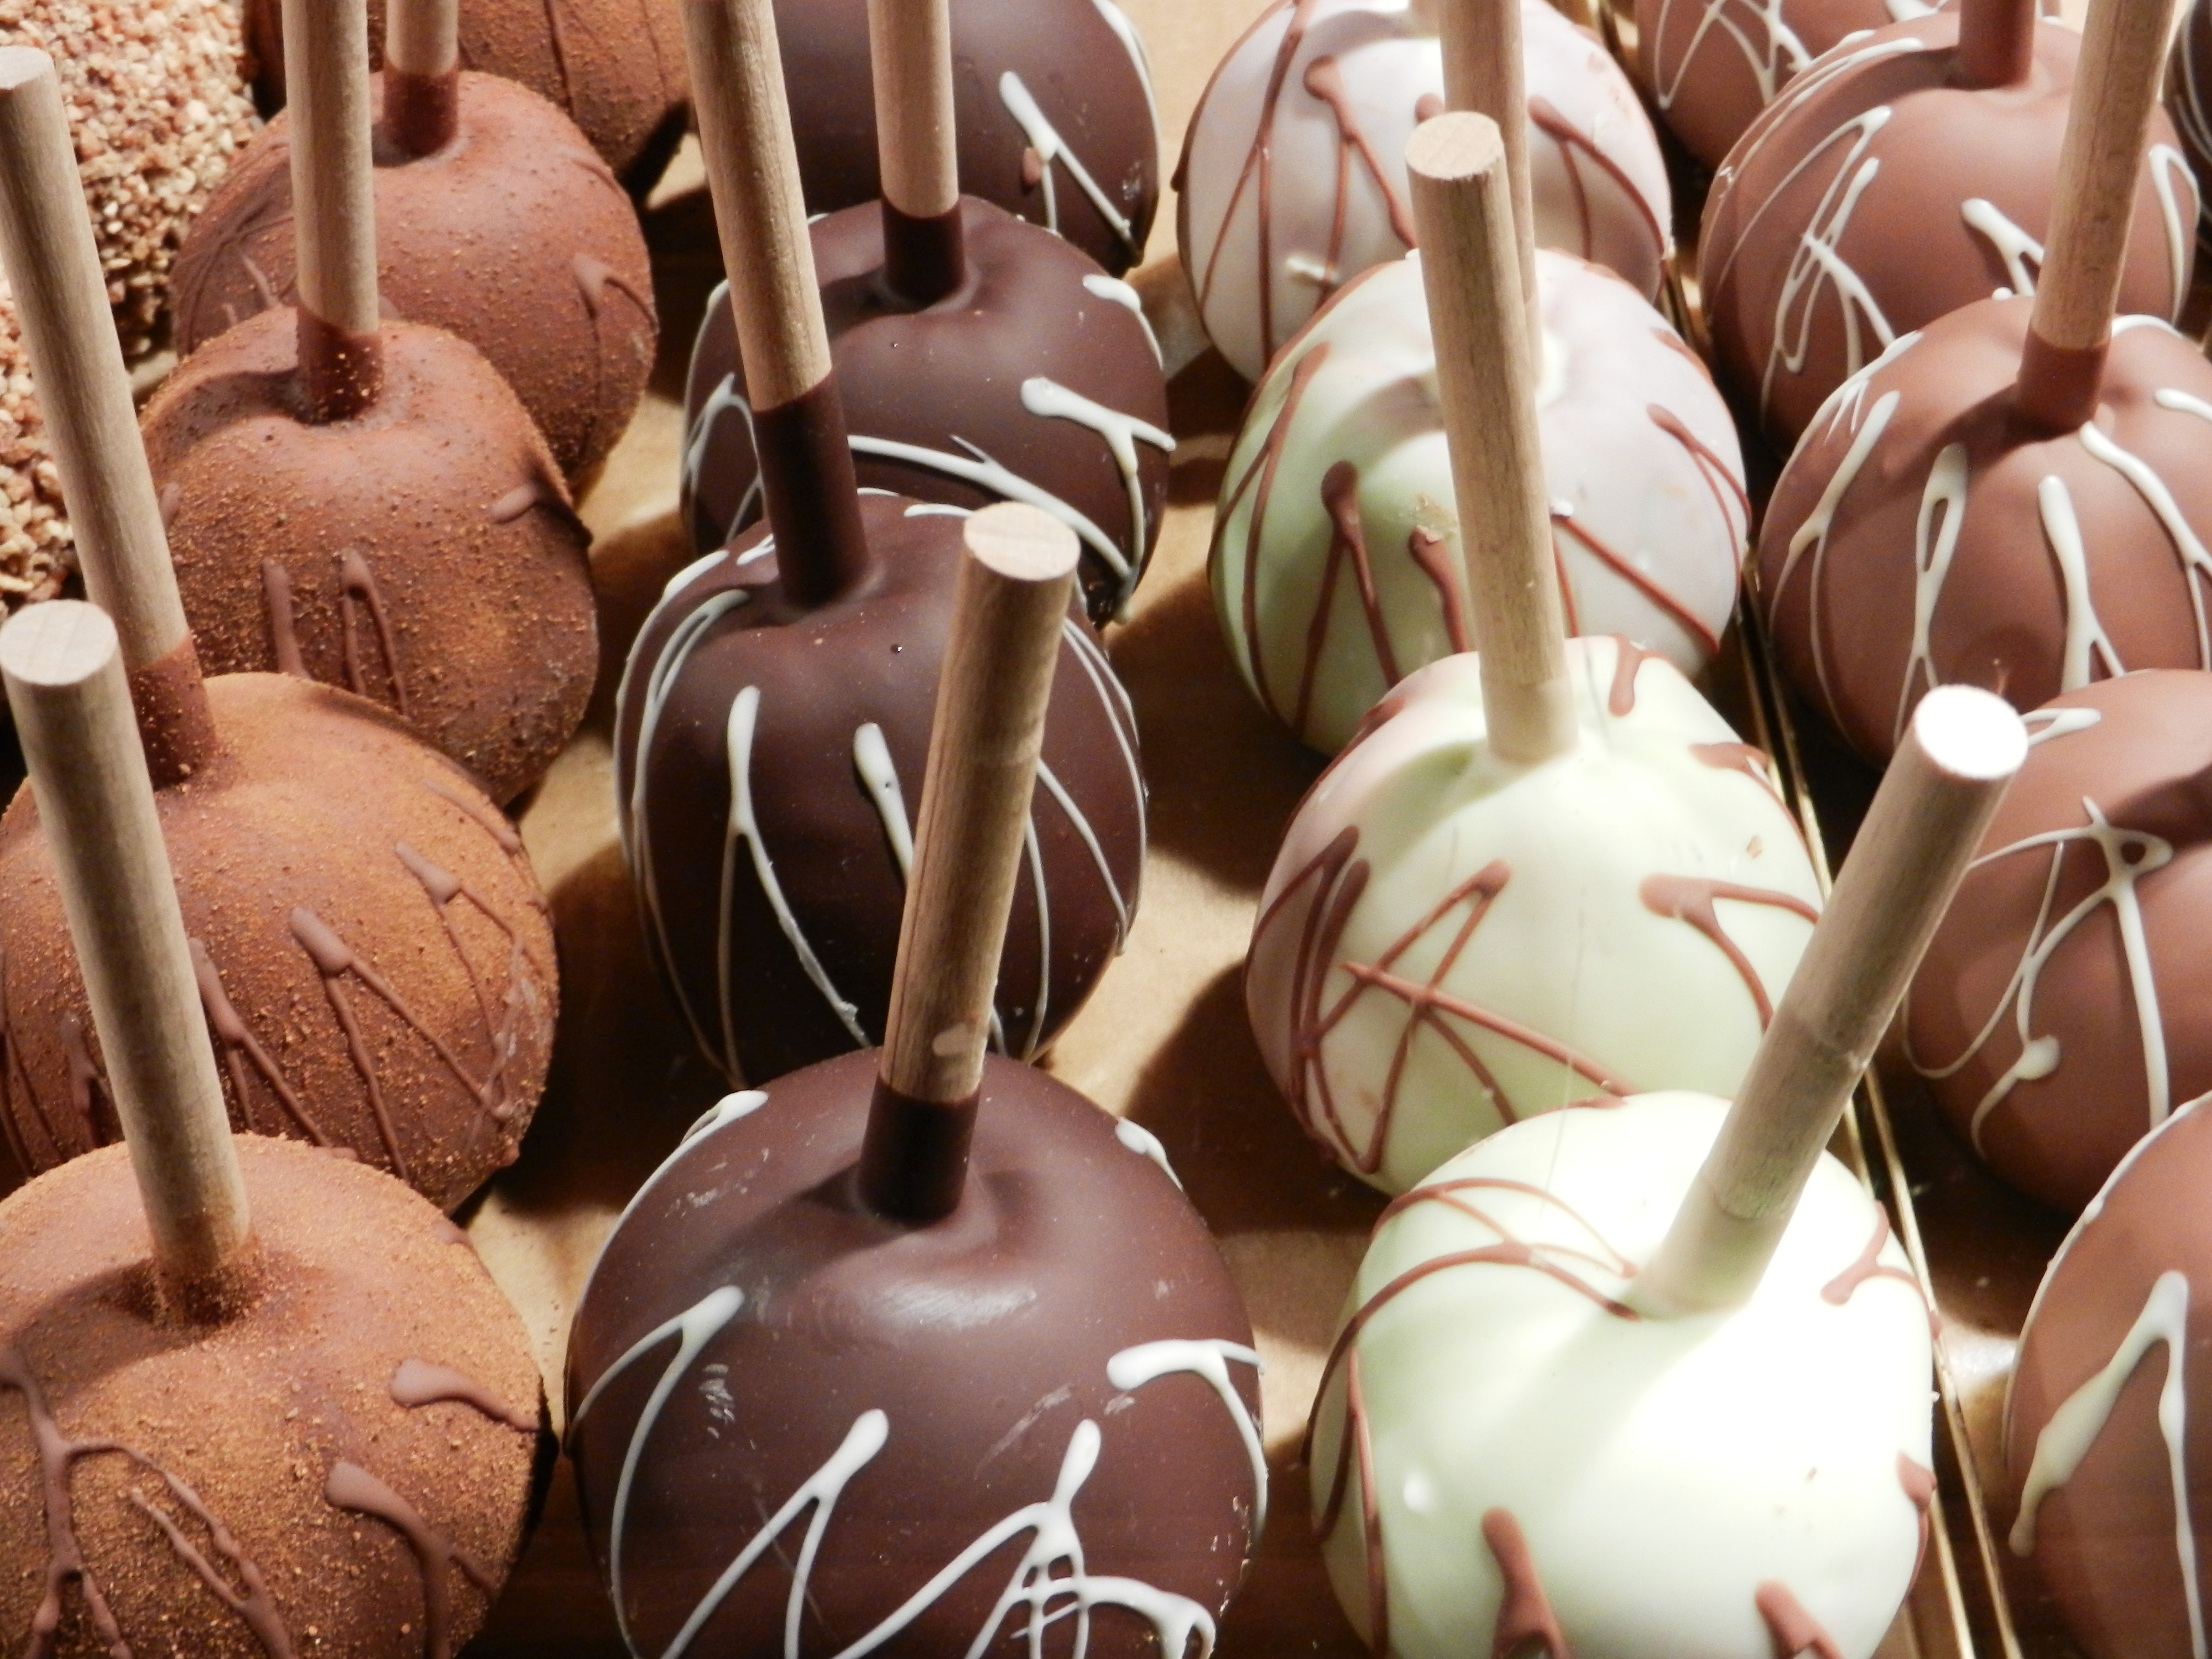
apple, fruit, food, chocolate, pear, dessert, sweet dish, eating, icing, flavor, the sweetness, chocolate truffle